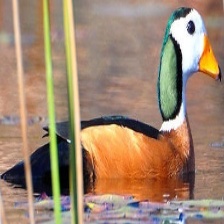
Species: AFRICAN PYGMY GOOSE
Scientific name: NETTAPUS AURITUS
ImageNet parent category: goose